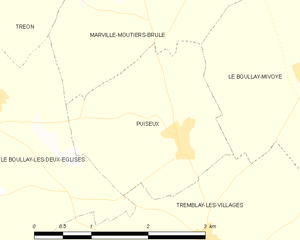
Carte de Puiseux et des communes limitrophes.
Puiseux est une commune française située dans le département d'Eure-et-Loir en région Centre-Val de Loire.